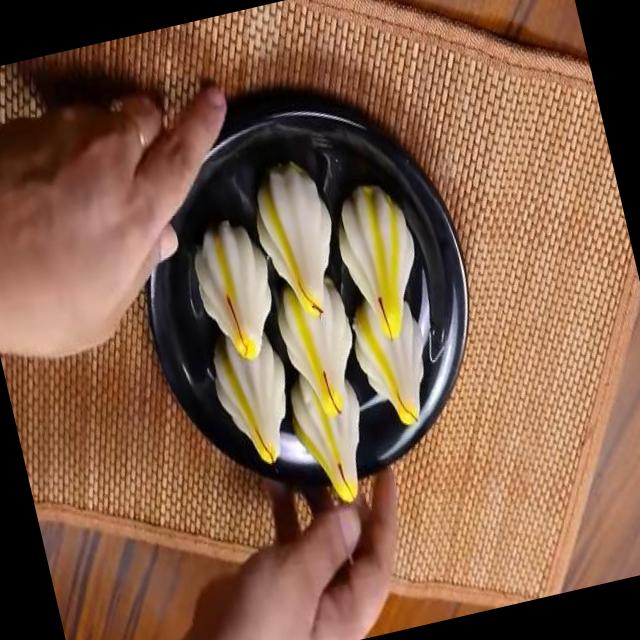
Dish: modak